Saint-Martin-le-Mault

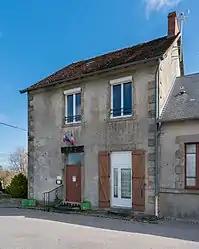
Town hall of St-Martin-le-Mault

Saint-Martin-le-Mault is a commune in the Haute-Vienne department in the Nouvelle-Aquitaine region in west-central France.